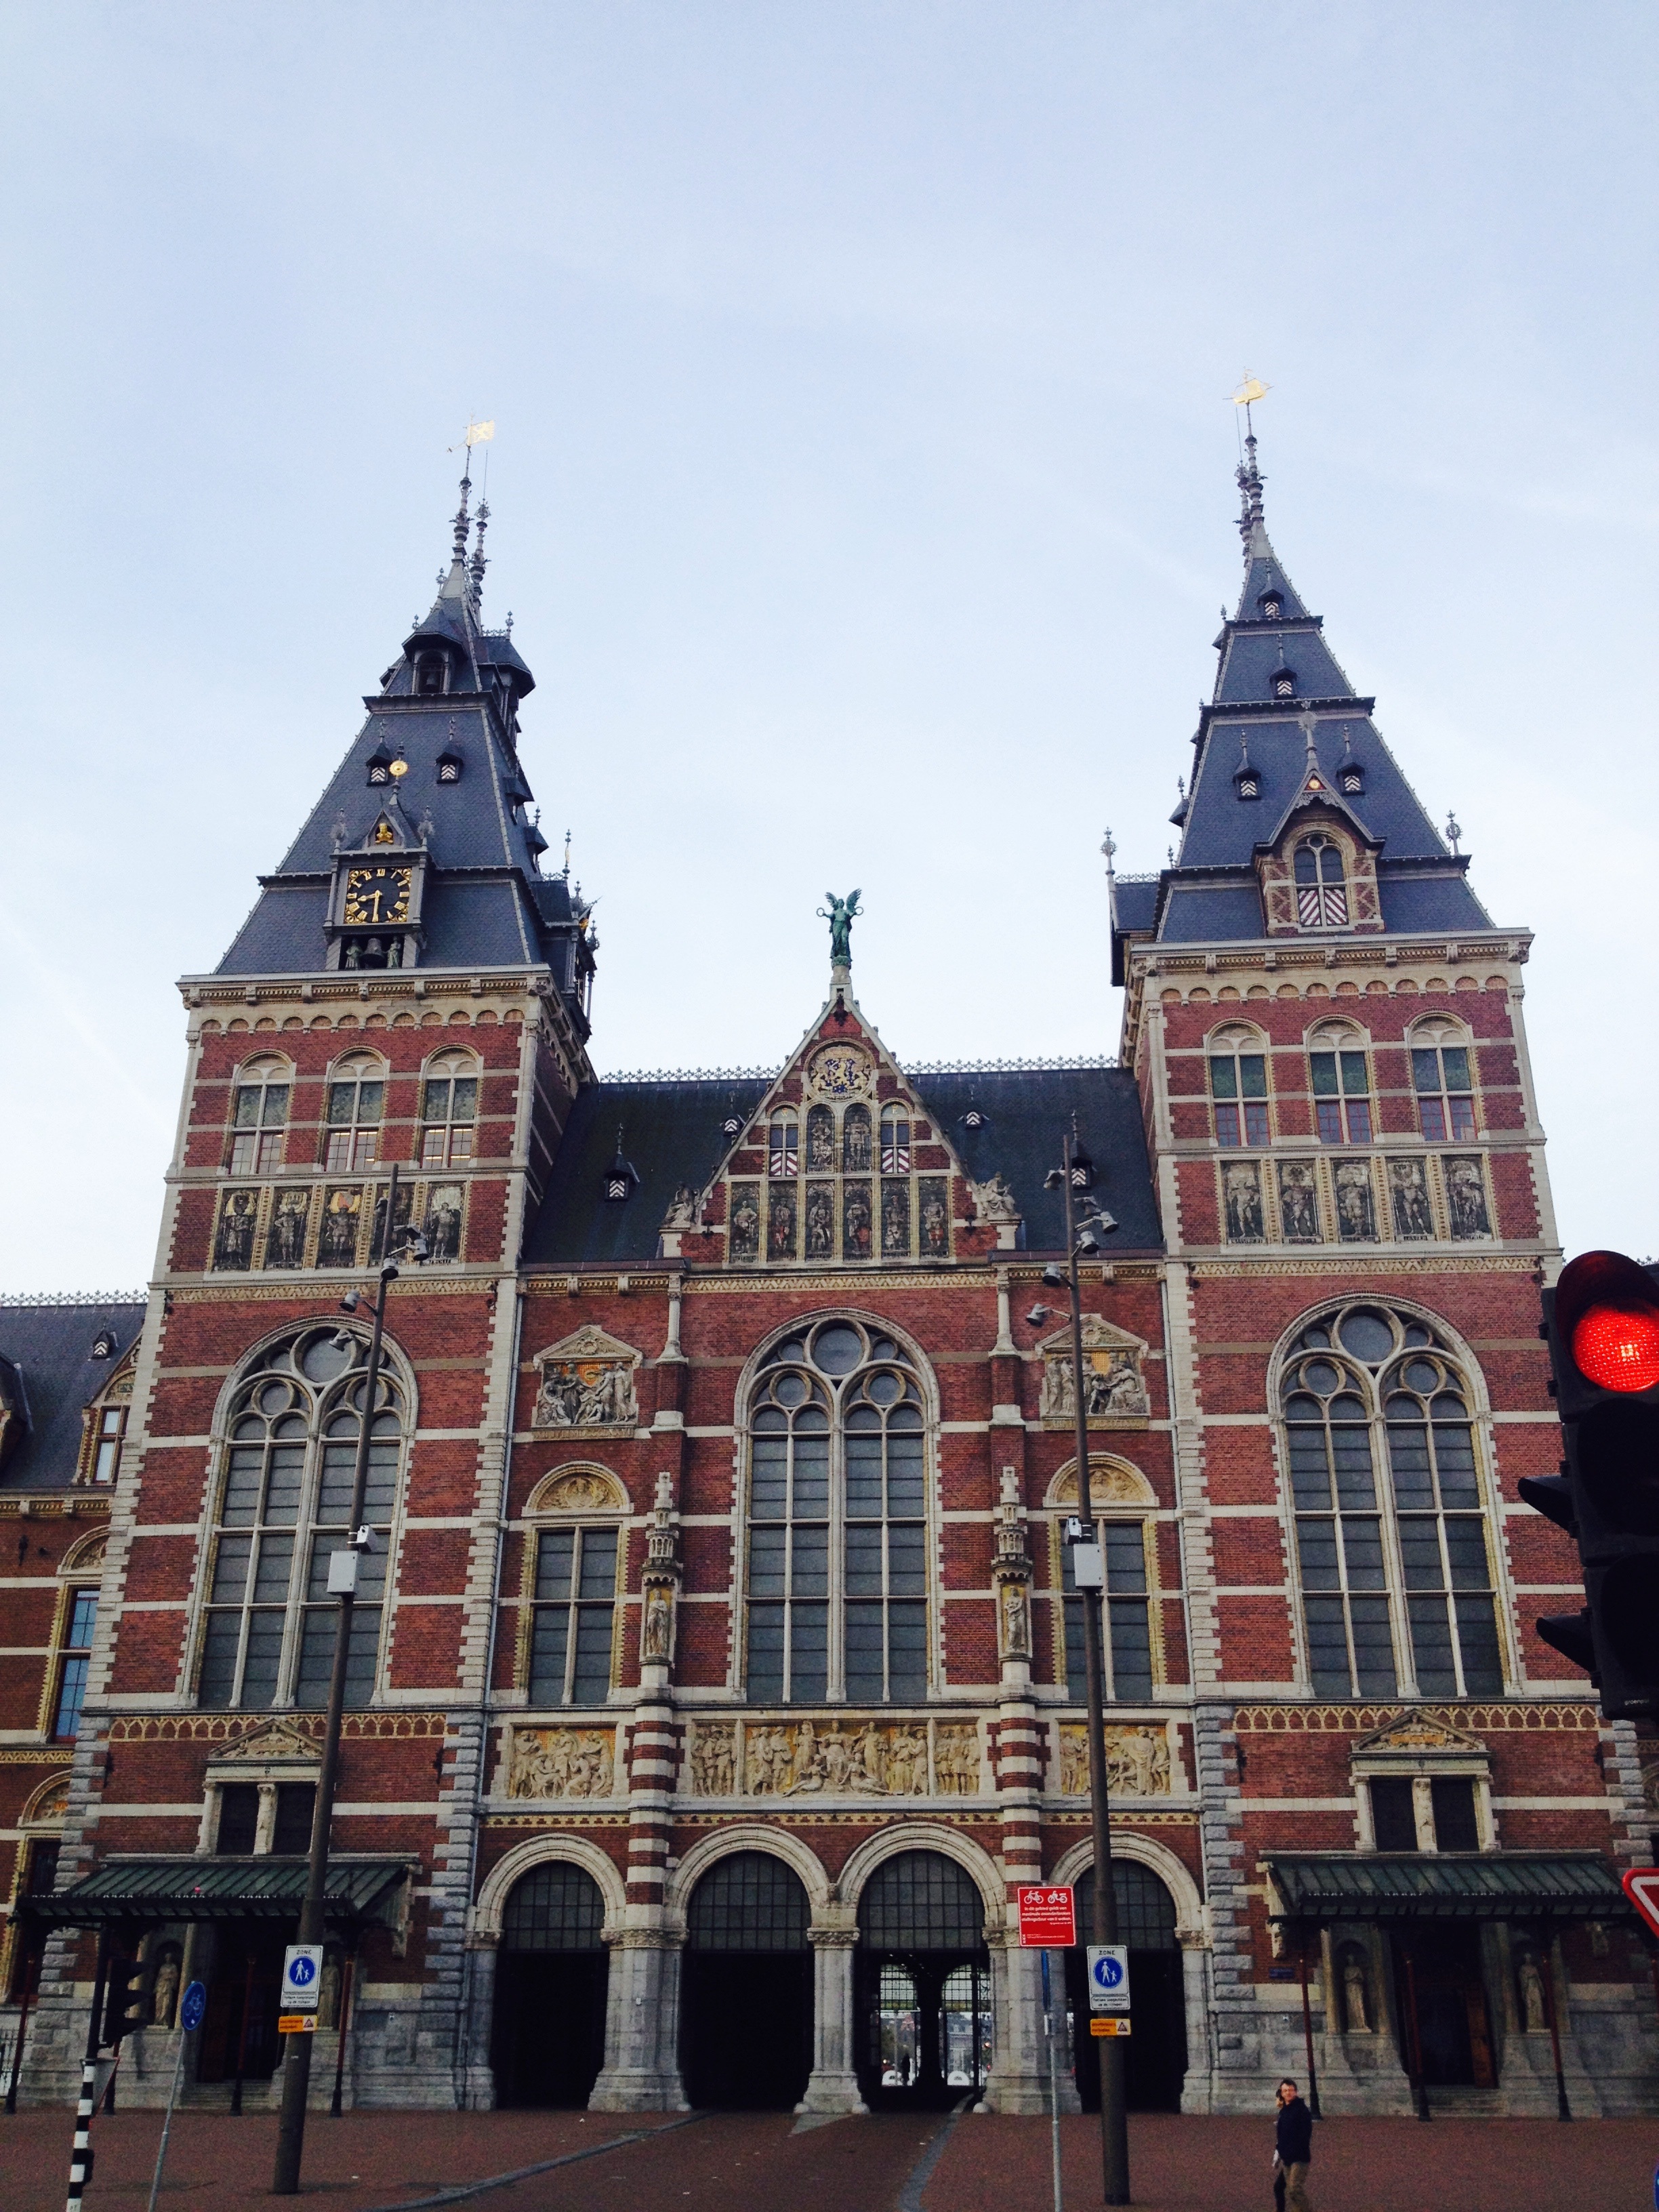
town, building, city, urban, tower, museum, plaza, landmark, facade, church, cathedral, tourism, place of worship, amsterdam, town square, tours, seat of local government